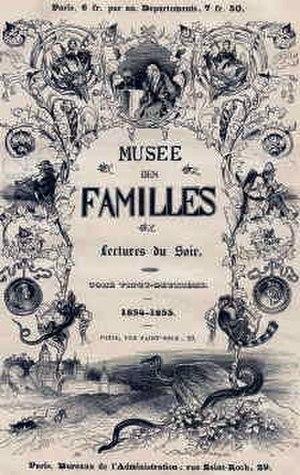
Le Musée des familles, sous-titré Lectures du soir, est l'un des tout premiers périodiques illustrés à bas prix du XIXᵉ siècle à voir le jour en France. Son fondateur, Émile de Girardin, souhaitait en faire avant tout un « Louvre populaire », accessible aux familles modestes peu cultivées, plus attirées par les images que par les textes. C'est ainsi que le journal, qui a paru d'octobre 1833 à juin 1900, a publié, toujours de manière illustrée, d'innombrables articles étonnamment variés, ainsi que les premières versions de romans célèbres sous forme de feuilletons. Le périodique n'a que très rarement abordé les faits de société ou la politique contemporaine. Par contre, la religion, sans être surabondante, a transparu continûment au fil des articles, des pages et des recueils annuels du journal.